Carnegie railway station

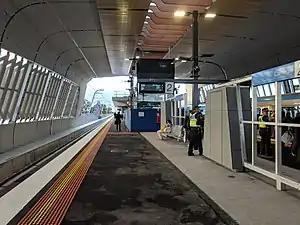
South-east bound view from Platform 2, June 2018

Carnegie railway station is a commuter railway station located in the suburb of Carnegie, in the southeastern suburbs of Melbourne, Victoria, Australia. The station originally opened in 1879 as Rosstown. The station received its current name in 1909 alongside the renaming of the suburb. Carnegie is an elevated premium station, consisting of a single island platform connected to the station concourse on Koornang Road via escalators, lifts and a staircase.